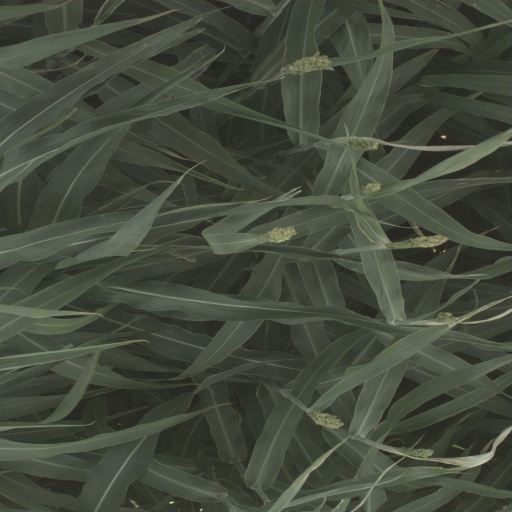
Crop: sorghum